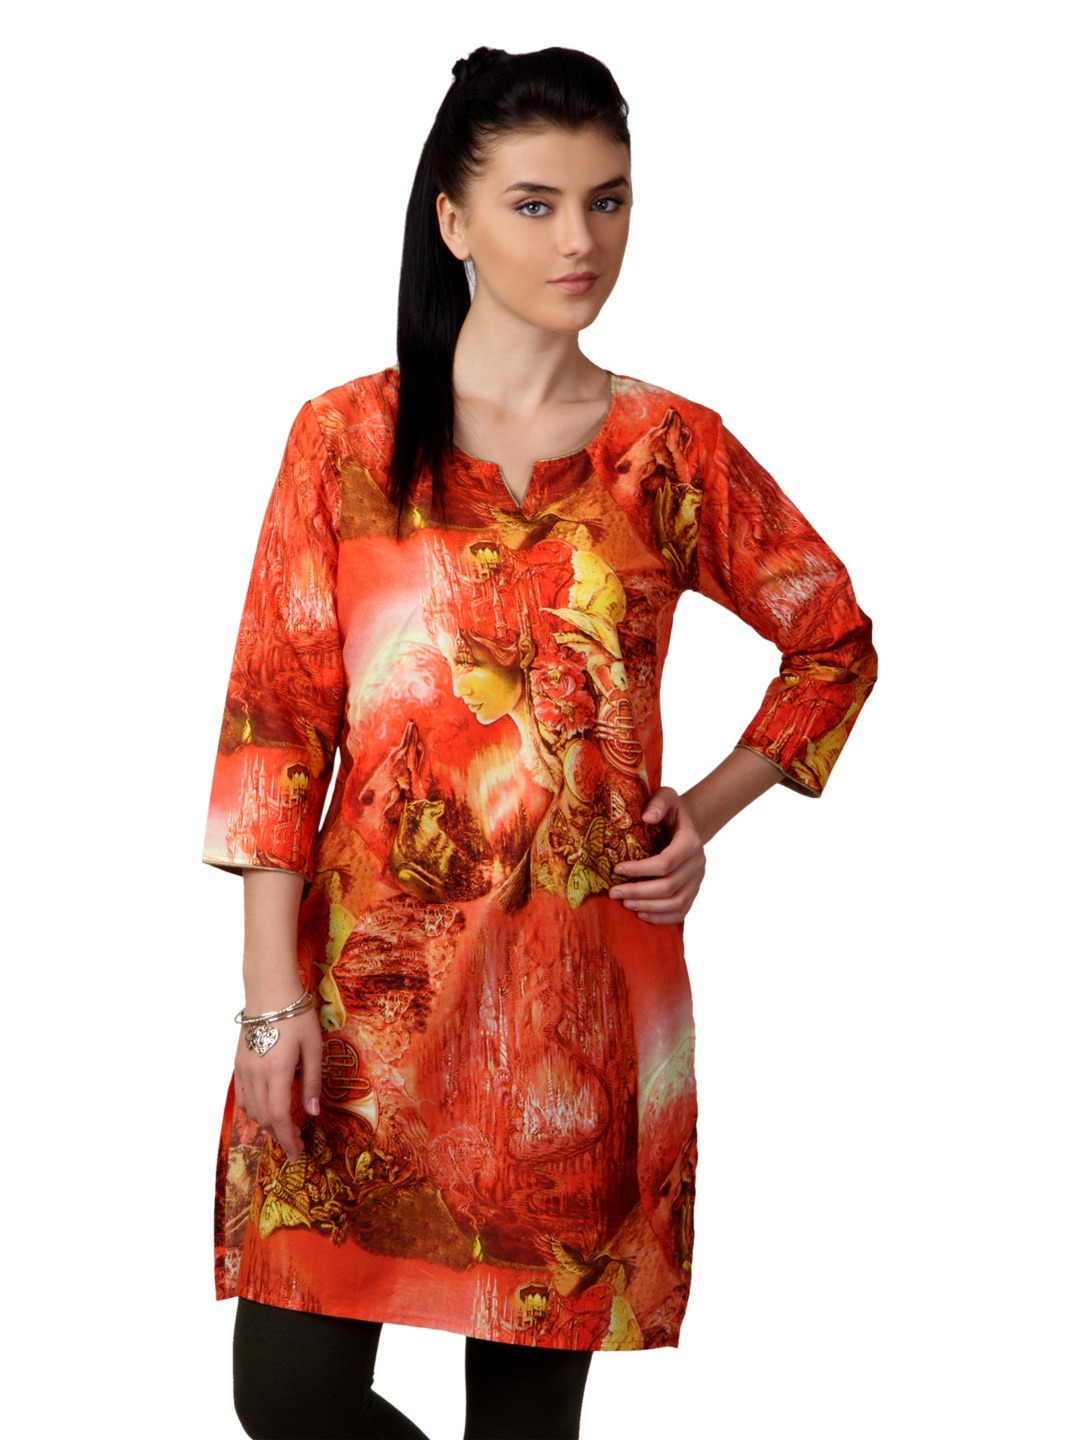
Shree Women Orange Printed Kurta
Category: Apparel / Topwear / Kurtas
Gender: Women
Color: Orange
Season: Fall 2012
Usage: Ethnic